Feronia (mythology)

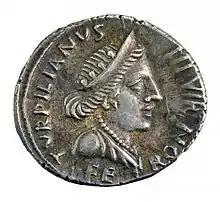
Denarius from the time of Augustus, in silver, minted under the monetary magistrate Petronius Turpillianus. On the right, the bust in profile of the goddess Feronia crowned with a diadem, dressed in a drape, a necklace around her neck. Legend: TURPILLIANUS III VIR FE RON (“Turpillianus being a monetary triumvir magistrate, in Feronia”)

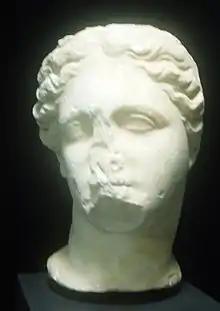
Head identified as Feronia "(Archaeologic Museum of Rieti)"

In Etruscan and Sabine religion, Feronia was a goddess associated with wildlife, fertility, health, and abundance, also venerated by the Faliscans and later adopted into ancient Roman religion. As the goddess who granted freedom to slaves or civil rights to the most humble part of society, she was especially honored among plebeians and freedmen. Her festival, the "Feroniae", was November 13 (the "ides" of November) during the "Ludi Plebeii" ("Plebeian Games"), in conjunction with Fortuna Primigenia; both were goddesses of Praeneste.